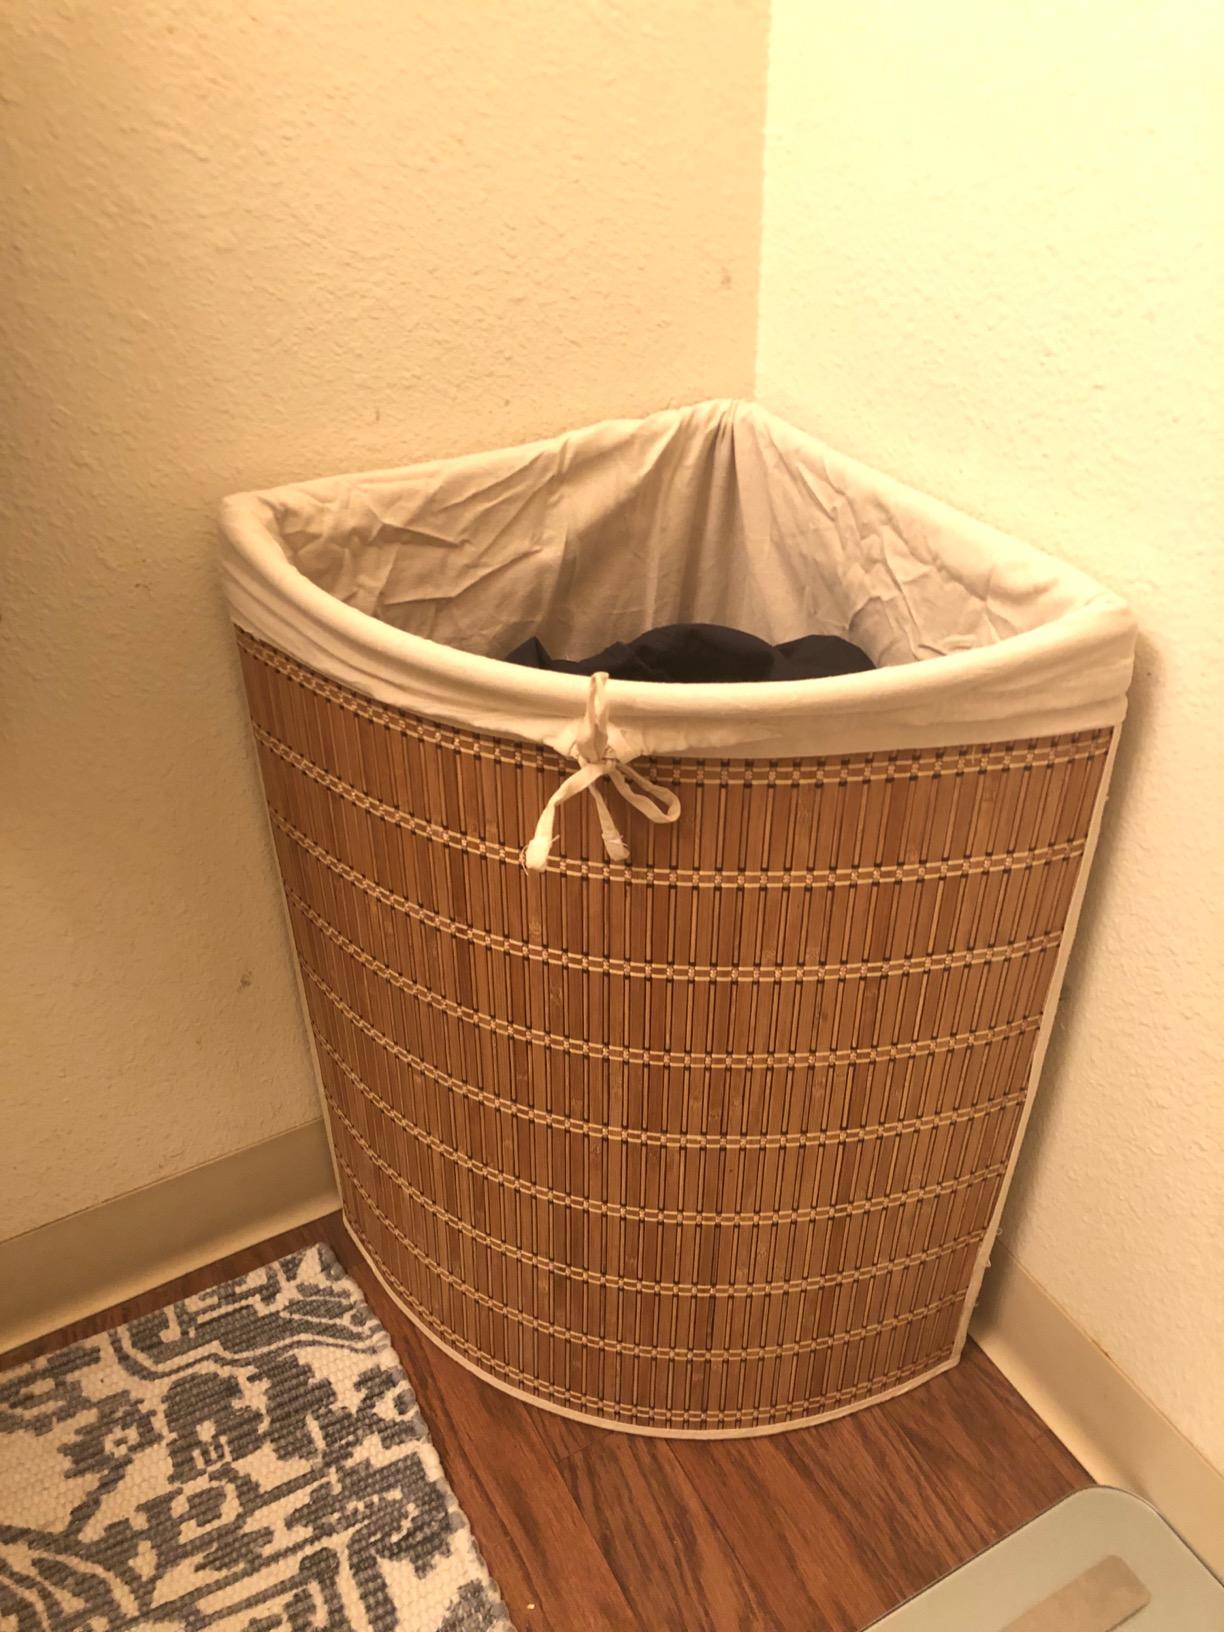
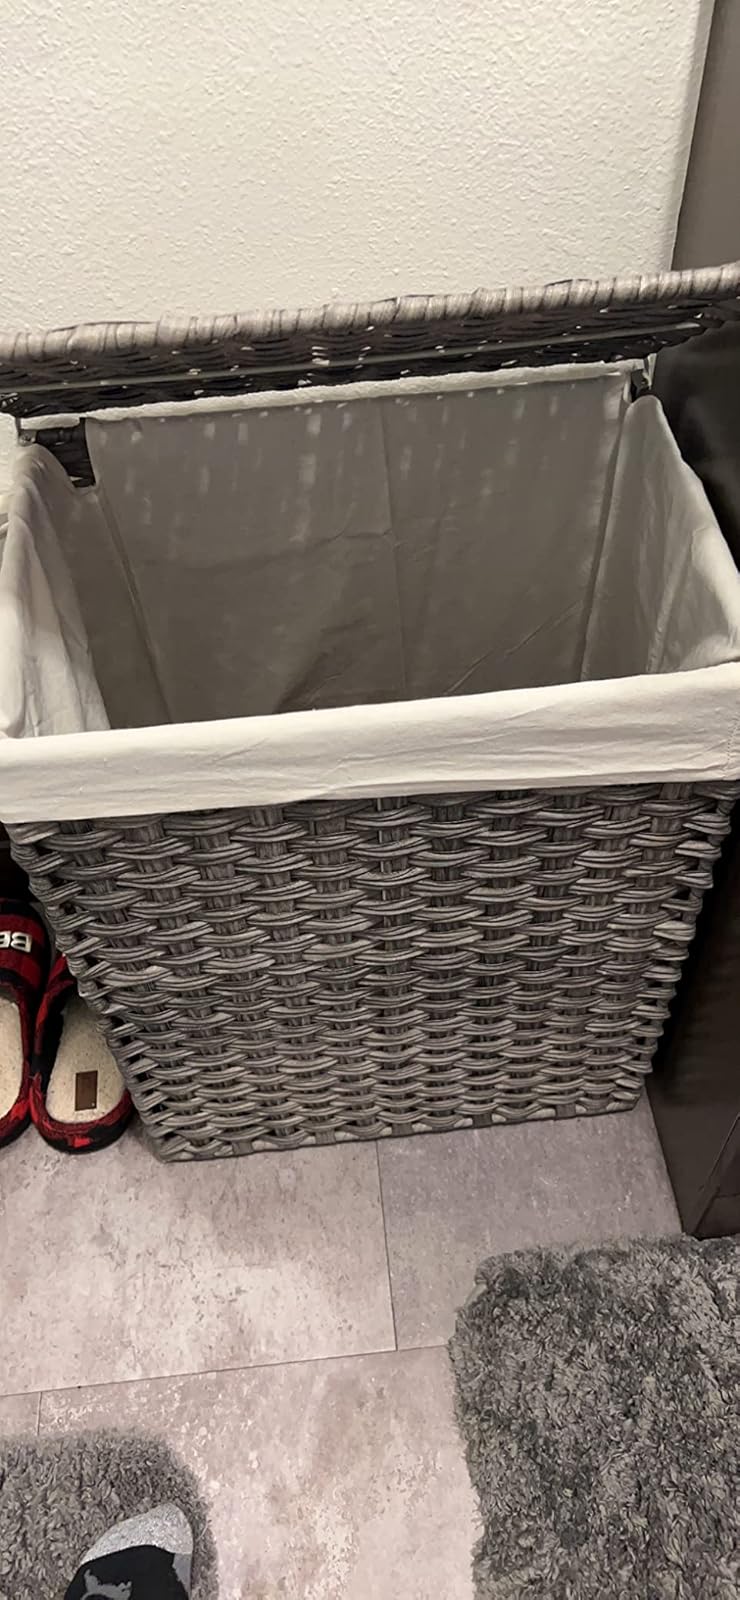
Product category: items_hamper
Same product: no